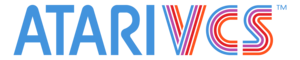
Logo de Atari VCS.
L'Atari VCS est une console de jeux vidéo Atari dont la sortie est prévue pour l'année 2020. Son architecture est fondée sur celle d'un PC et embarque un processeur AMD, une carte graphique Radeon et le système d'exploitation Linux. Ce PC est enfermé dans une boite au look vintage avec un aspect bois. La console offre une connectivité sur la télévision. Le prix de vente annoncé en septembre 2017 varie entre 250 ou 300 dollars selon les versions. La distribution de la machine est cependant atypique puisque les futurs acquéreurs devront passer par la plateforme de financement participatif Indiegogo à partir du 14 décembre 2017. Le 14 décembre, Atari annonce le report du début des pré-commandes pour le printemps 2018.